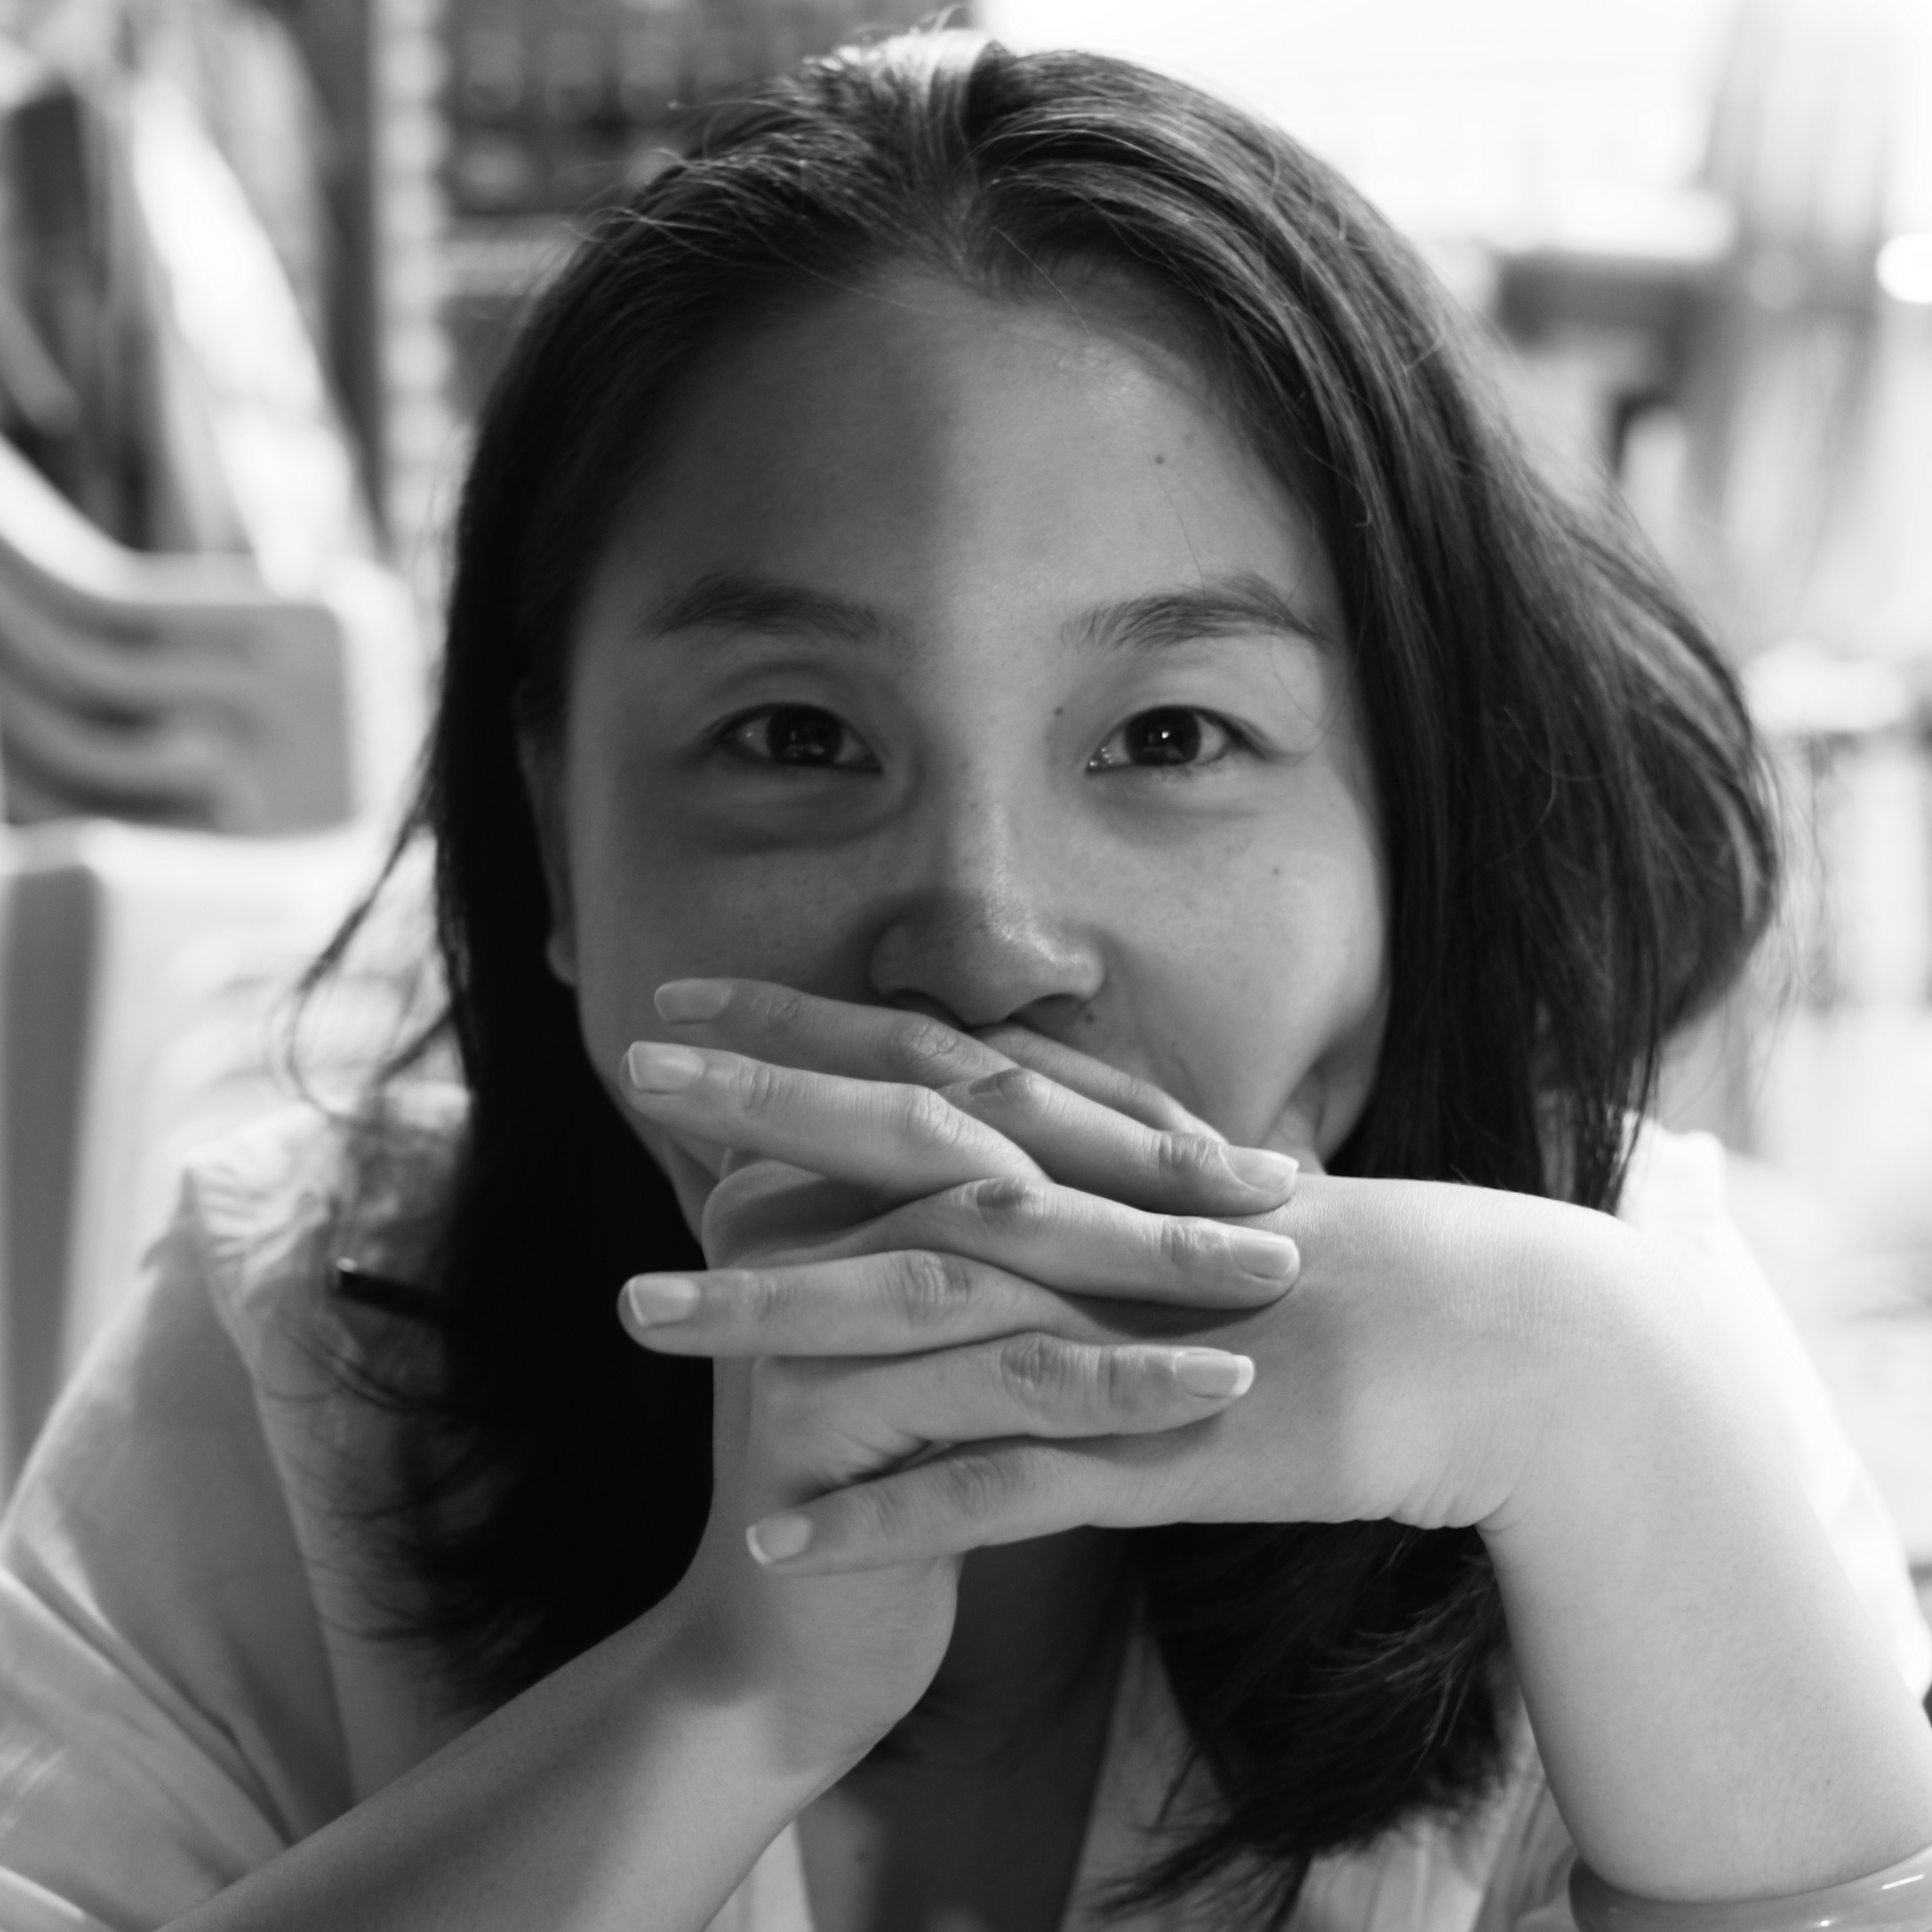
hand, person, black and white, girl, woman, white, photography, portrait, black, monochrome, facial expression, smile, face, nose, eye, head, skin, beauty, laughter, emotion, interaction, monochrome photography, portrait photography